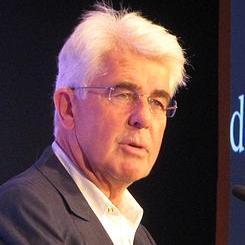
Age: 67